Taťána Kuchařová

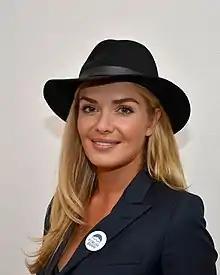
Kuchařová in 2018

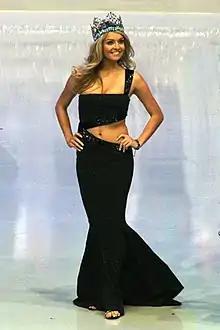
Taťána Kuchařová as Miss World 06

Taťána Kuchařová, formerly Taťána Gregor Brzobohatá (born 23 December 1987) is a Czech model and beauty queen who won the title of Miss Czech Republic and Miss World 2006. In doing so, she made history to become the first woman from the Czech Republic ever to win the title at the final event of the Miss World competition, held on 30 September 2006, in Warsaw, Poland. She finished in second place in "StarDance", the Czech version of Dancing with the Stars, in 2013.